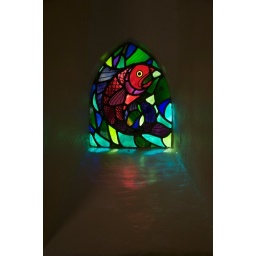
fish window in St Davids on Caldey Island